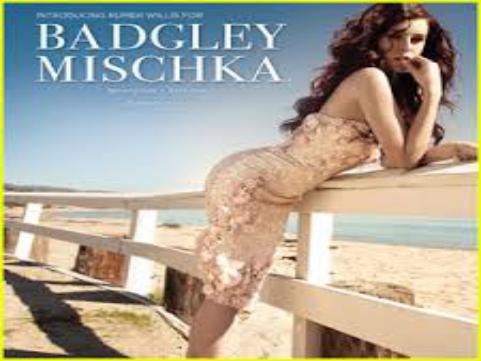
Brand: Badgley Mischka
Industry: Clothes